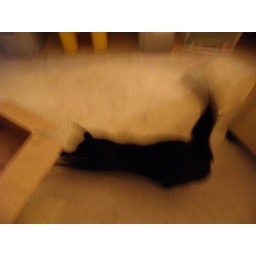
138/365 the cat loves my box (taken by a 4 year old)